Steve Turner (guitarist)

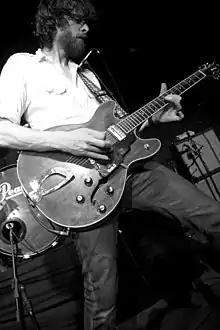
Steve Turner in 2007

Steven Neil Turner (born March 28, 1965) is an American guitarist known for his work with Green River and Mudhoney.